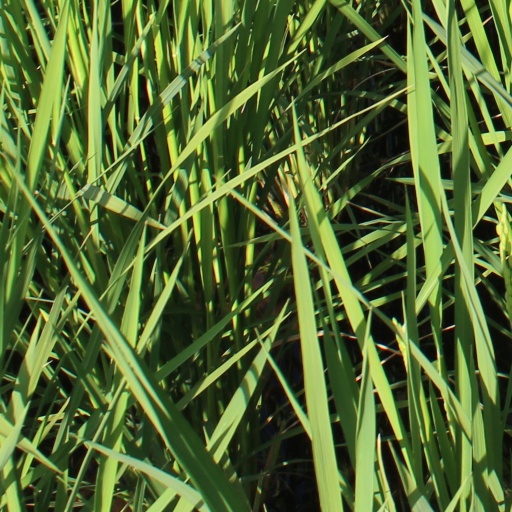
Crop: rice